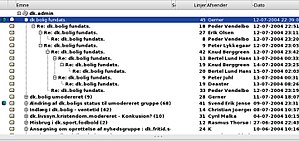
Network News Transfer Protocol
Eksempel på diskussionstråd.
Uddrag af diskussionsside dk.admin den 16. juli 2004
Network News Transfer Protocol er en datanetprotokol der bruges til at overføre artikler i nyhedsgrupper mellem to computere på Internet.